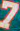
Number: 7